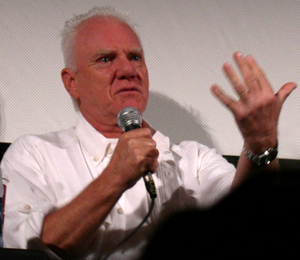
Stanley Kubrick [ˈstænli ˈkuːbrɪk] est un réalisateur, photographe, scénariste et producteur américain, né le 26 juillet 1928 à Manhattan et mort le 7 mars 1999 dans son manoir de Childwickbury, entre St Albans et Harpenden.
Tonnerre de feu est un thriller américain réalisé par John Badham, sorti en 1983.